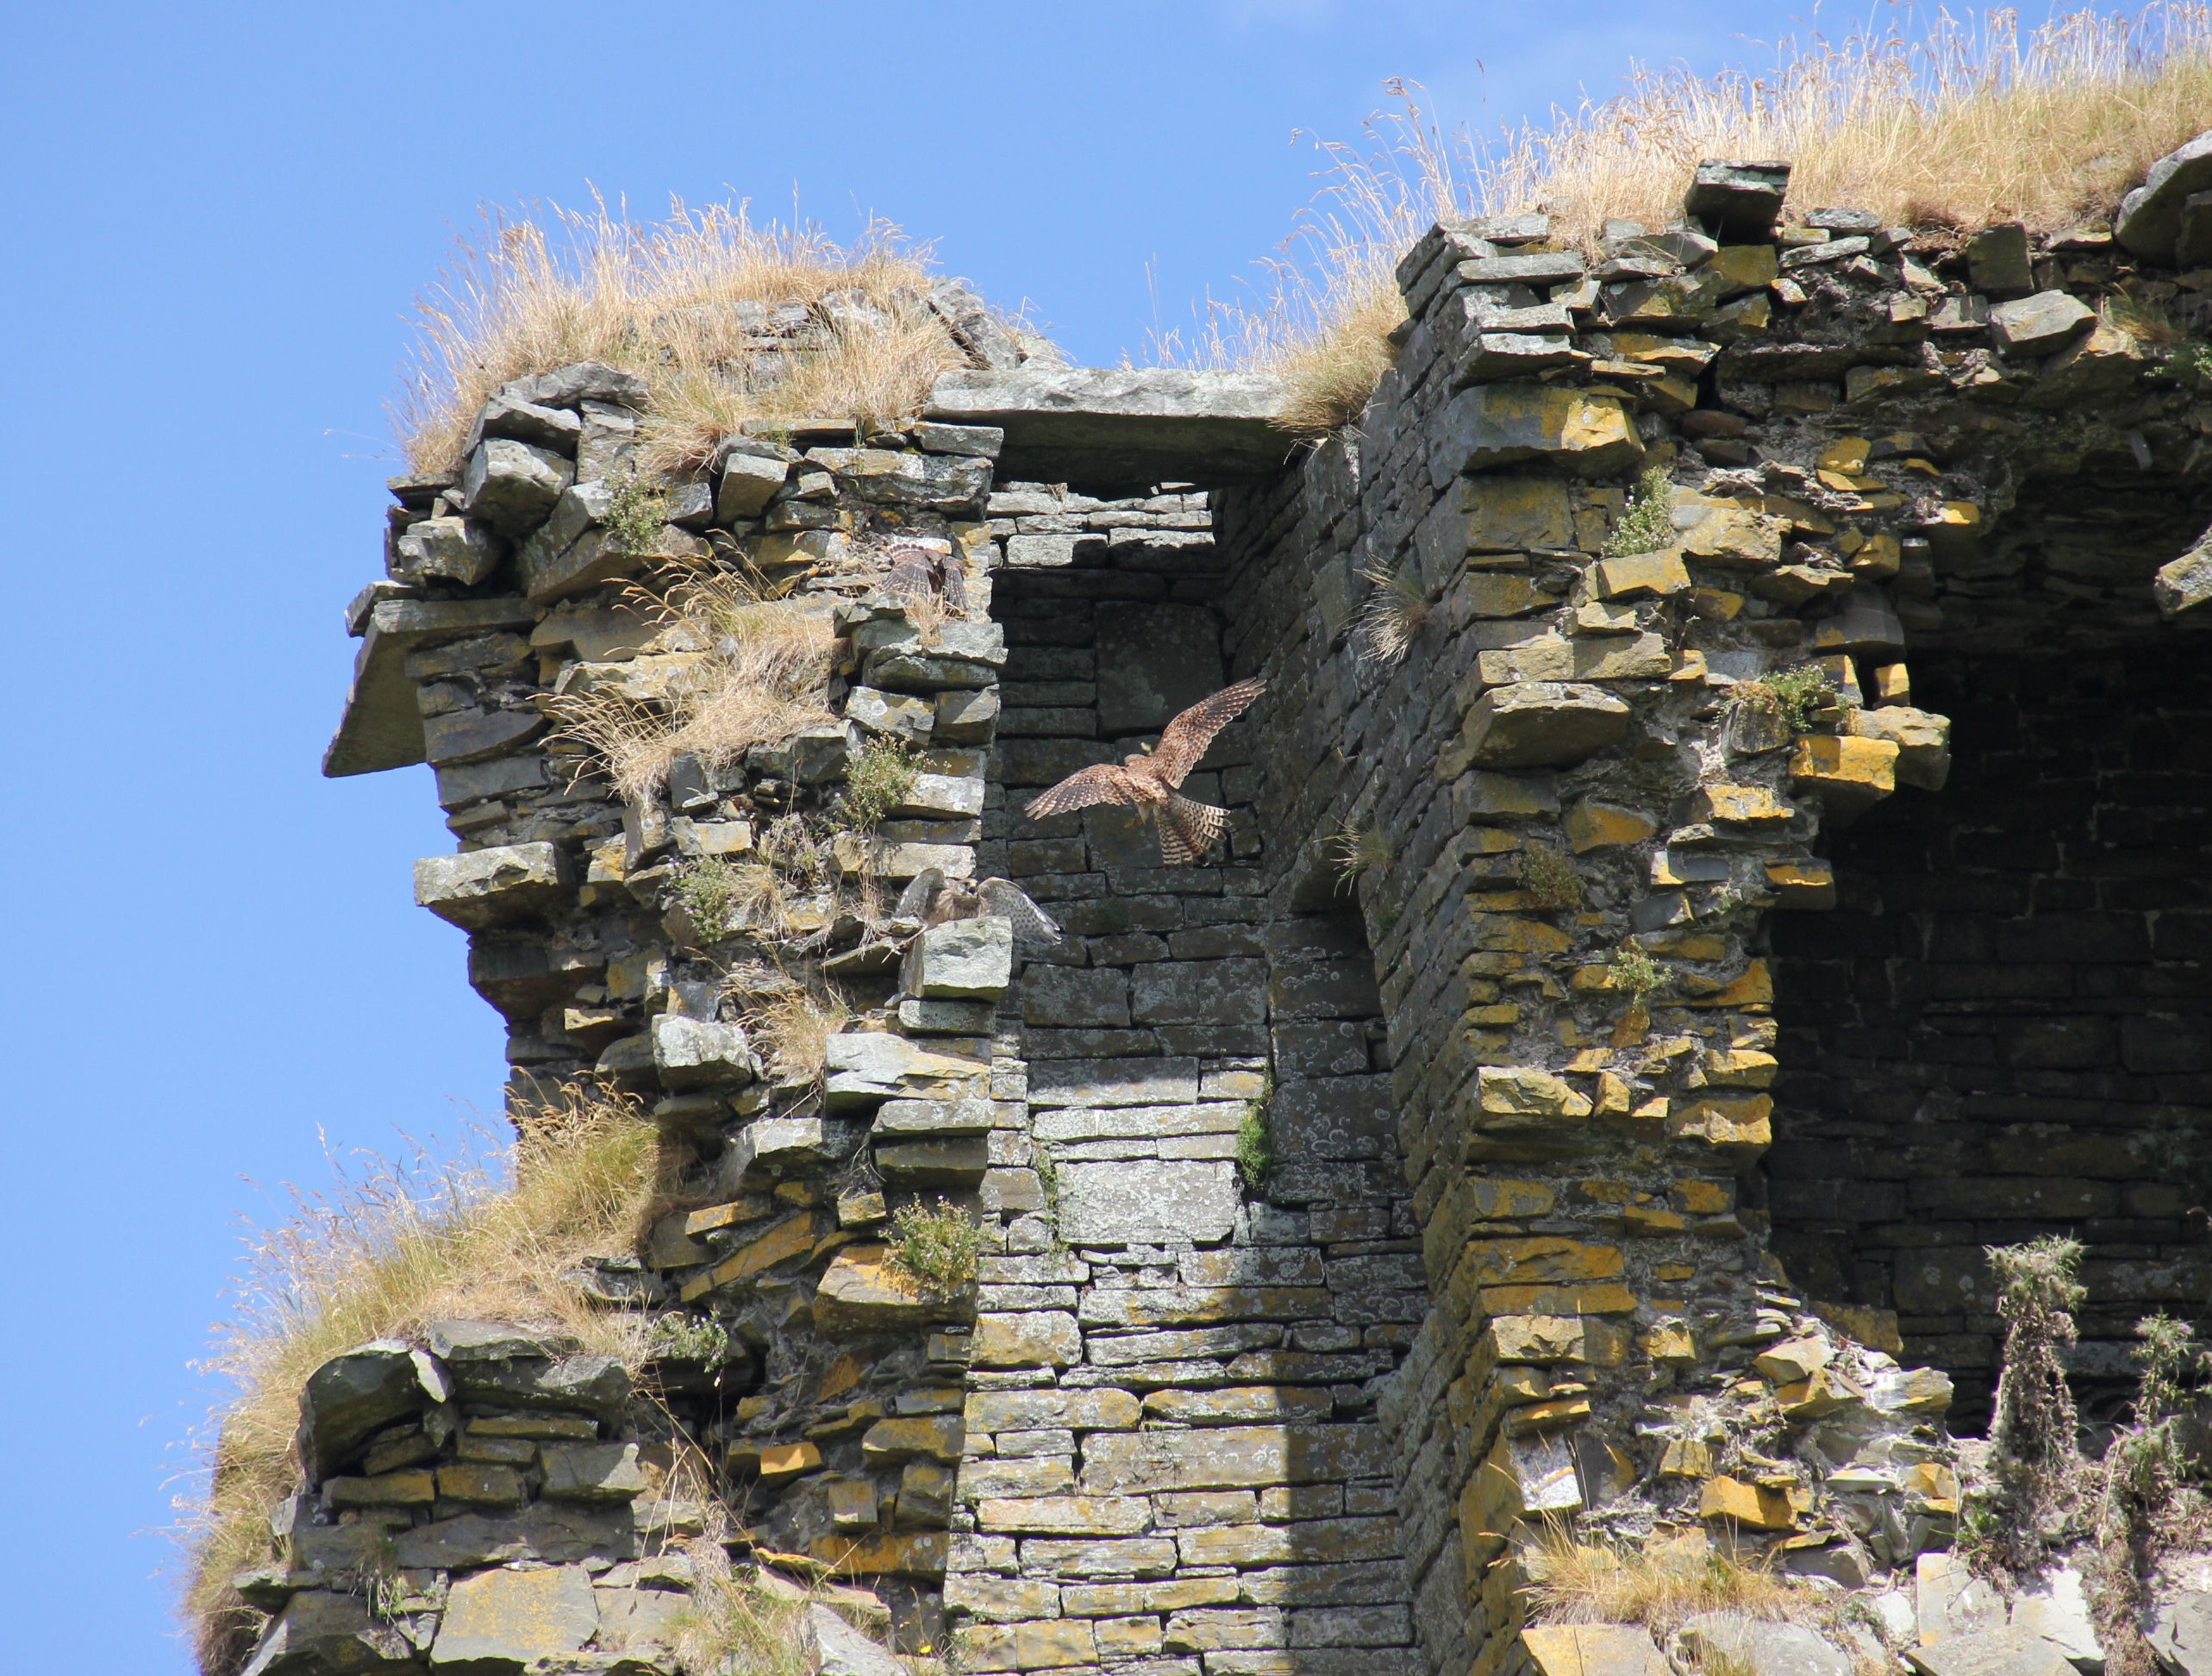
tree, nature, outdoor, rock, wilderness, bird, animal, wall, fly, cliff, wildlife, wild, beak, mammal, castle, freedom, hawk, terrain, feather, avian, majestic, ruins, wings, vertebrate, creature, ireland, monolith, old castle, kestrels, ancient history